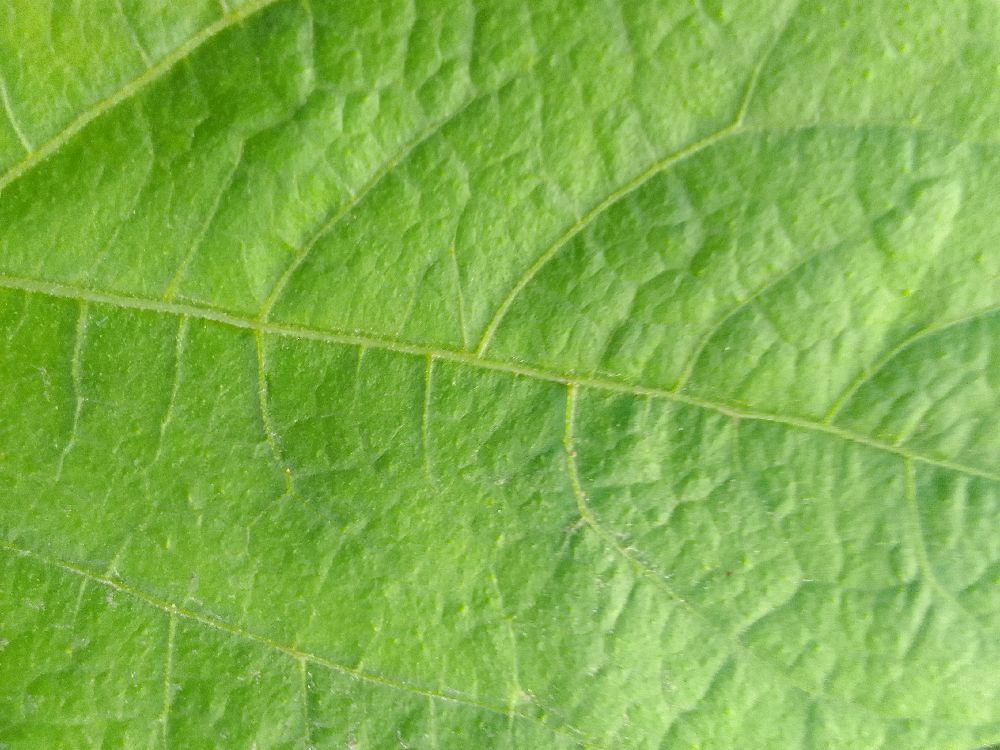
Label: healthy